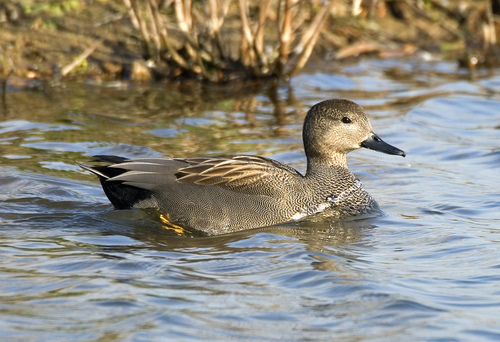
this duck has a grey head, black tail, grey body, and black beak.
bird has brown head long flat black beak throat is brown and black secondaries is brown and white.
this bird is a mix of white, black, and brown.
this bird is covered in dark and light feathering with large wings and a dark, long, thick, black beak.
this bird has a speckled belly and breast with a long flat bill.
this brown bird swims and is brown colored with a large body and long pointy black bill.
this brown bird has a thick, long neck and a long bill.
this bird has wings that are brown and has a black billa medium sized brown water bird with yellow feet and a medium length black bill.
a small brown bird, with a black rump, and a flat bill.
Species: Gadwall